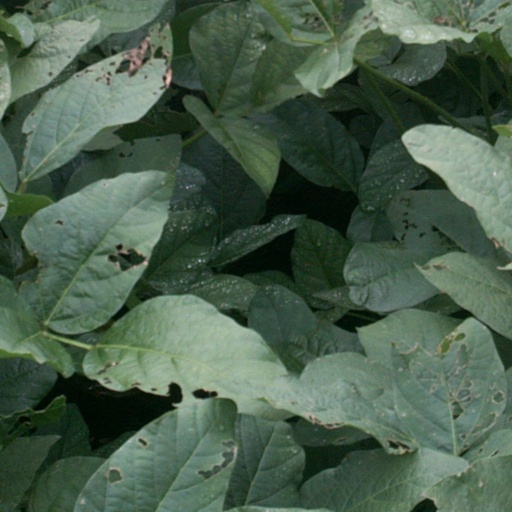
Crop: soybean